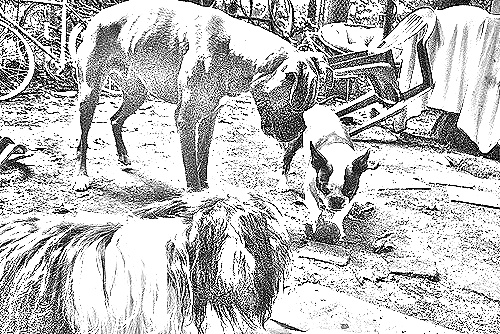
Portrait style: Sketch Portrait